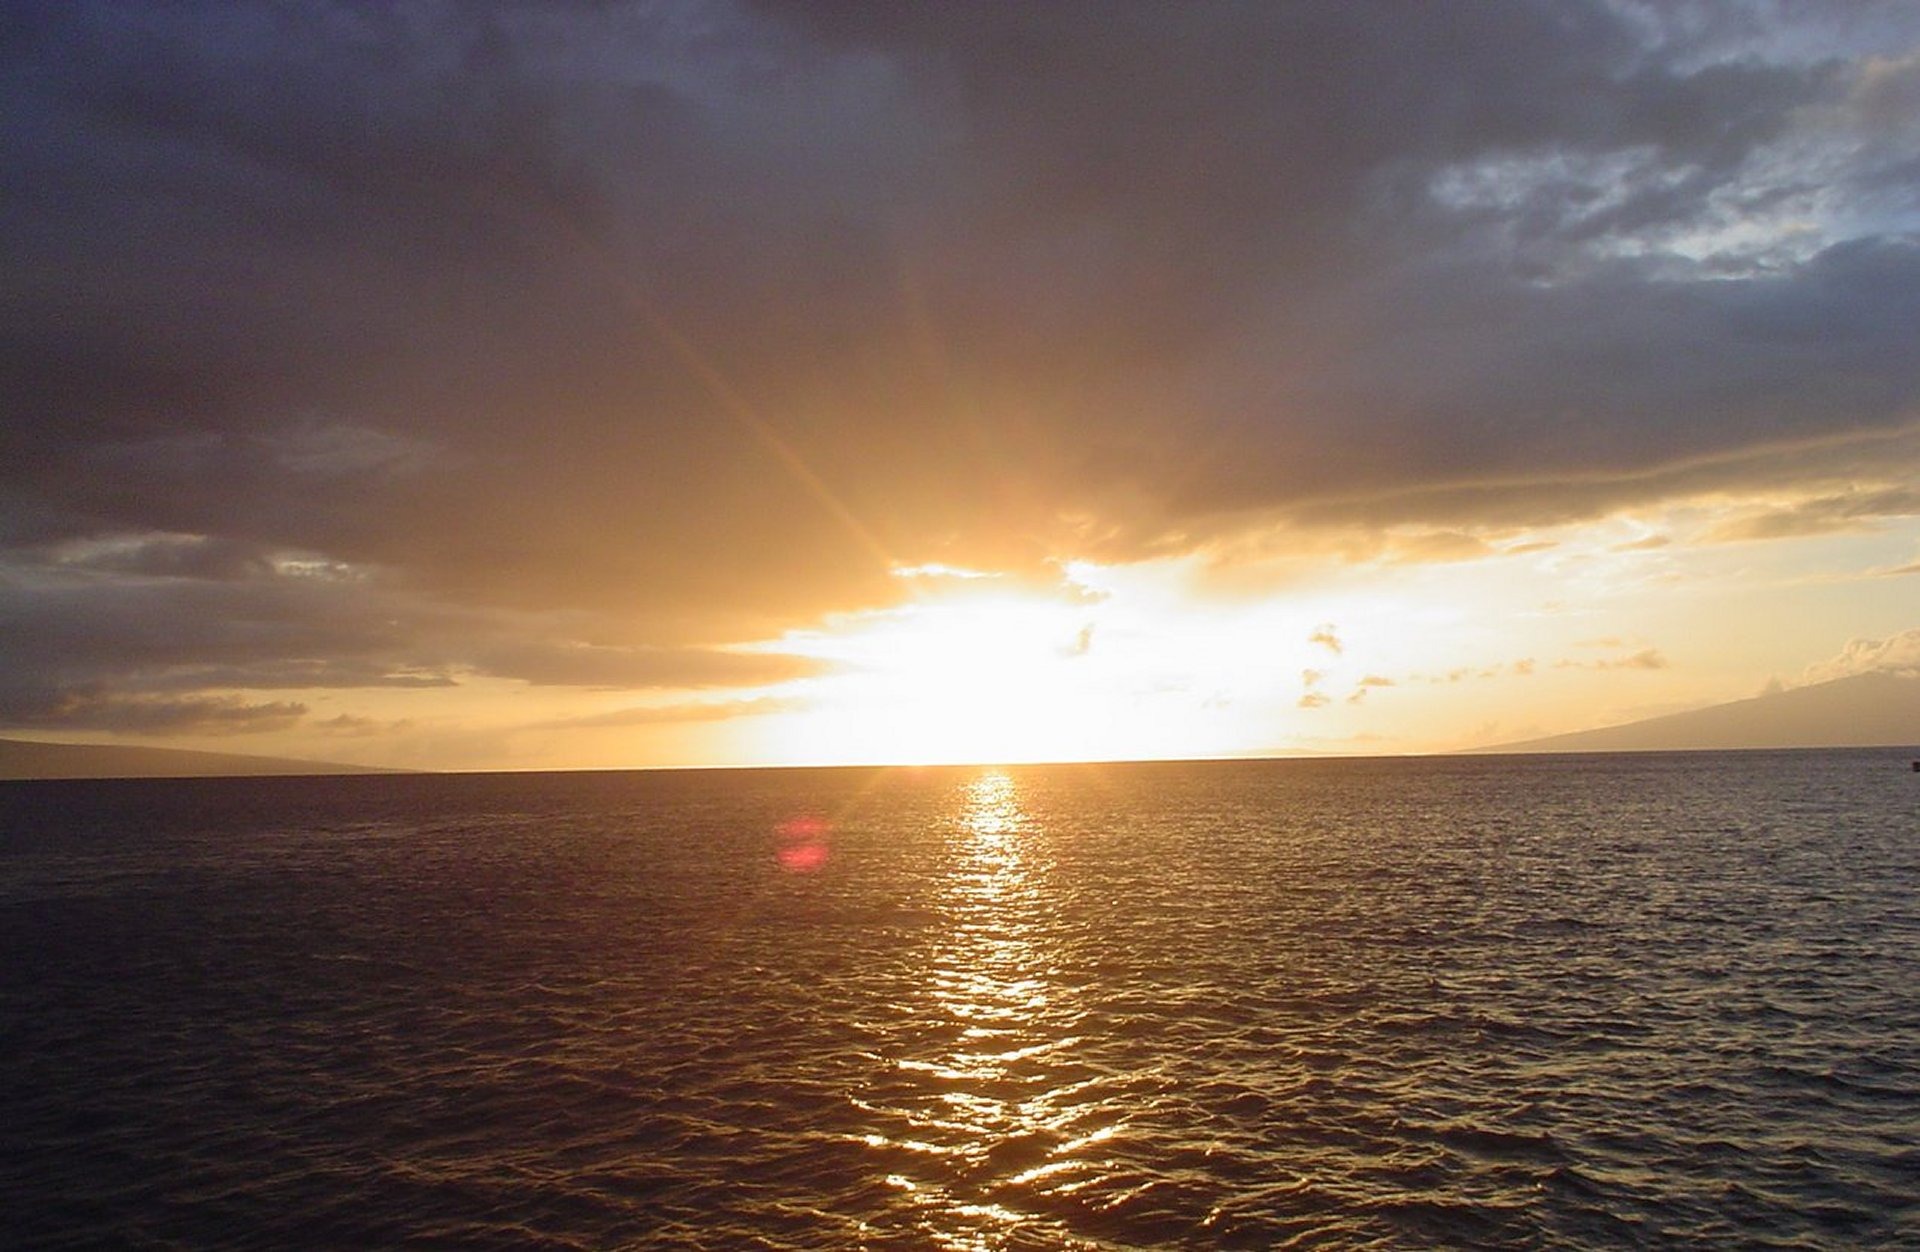
beach, sea, coast, ocean, horizon, cloud, sky, sun, sunrise, sunset, sunlight, dawn, dusk, evening, paradise, tropical, hawaii, afterglow, kauai, wind wave